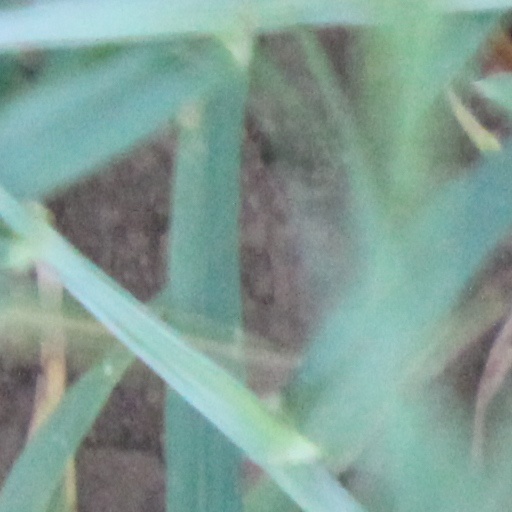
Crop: wheat